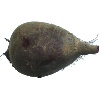
Label: Beetroot 1